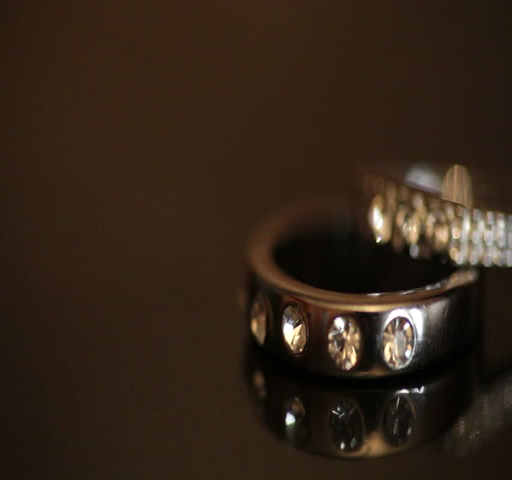
wedding rings on a dark background